Tranny (book)

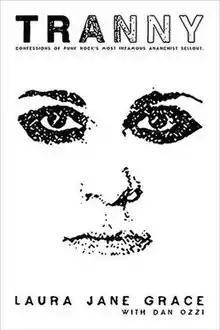
Cover of "Tranny"

Tranny: Confessions of Punk Rock's Most Infamous Anarchist Sellout is an autobiography by Laura Jane Grace, co-written with "Noisey" editor Dan Ozzi and published by Hachette Books on November 15, 2016. Informed by extensive journal records, it covers Grace's childhood and early involvement in anarcho-punk, and her role as frontperson of Against Me! from the band's founding to her publicly coming out as a transgender woman in 2012.